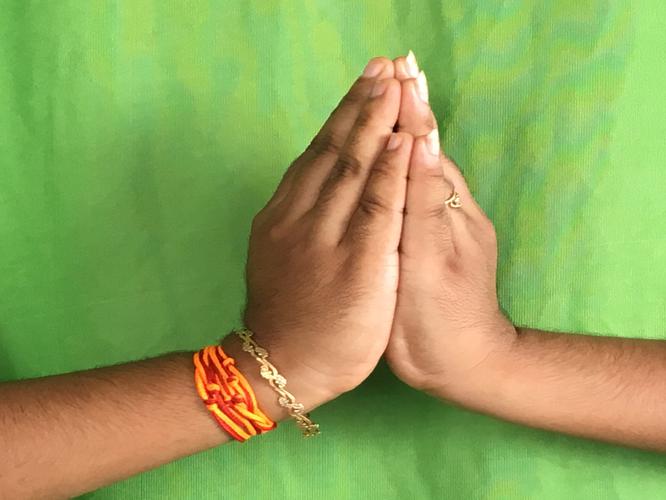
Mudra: Kapotham
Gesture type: double_hand